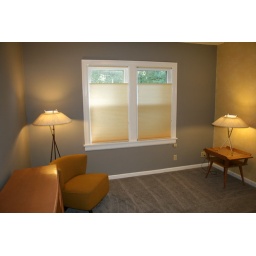
The floor lamp is in the corner behind the chair.